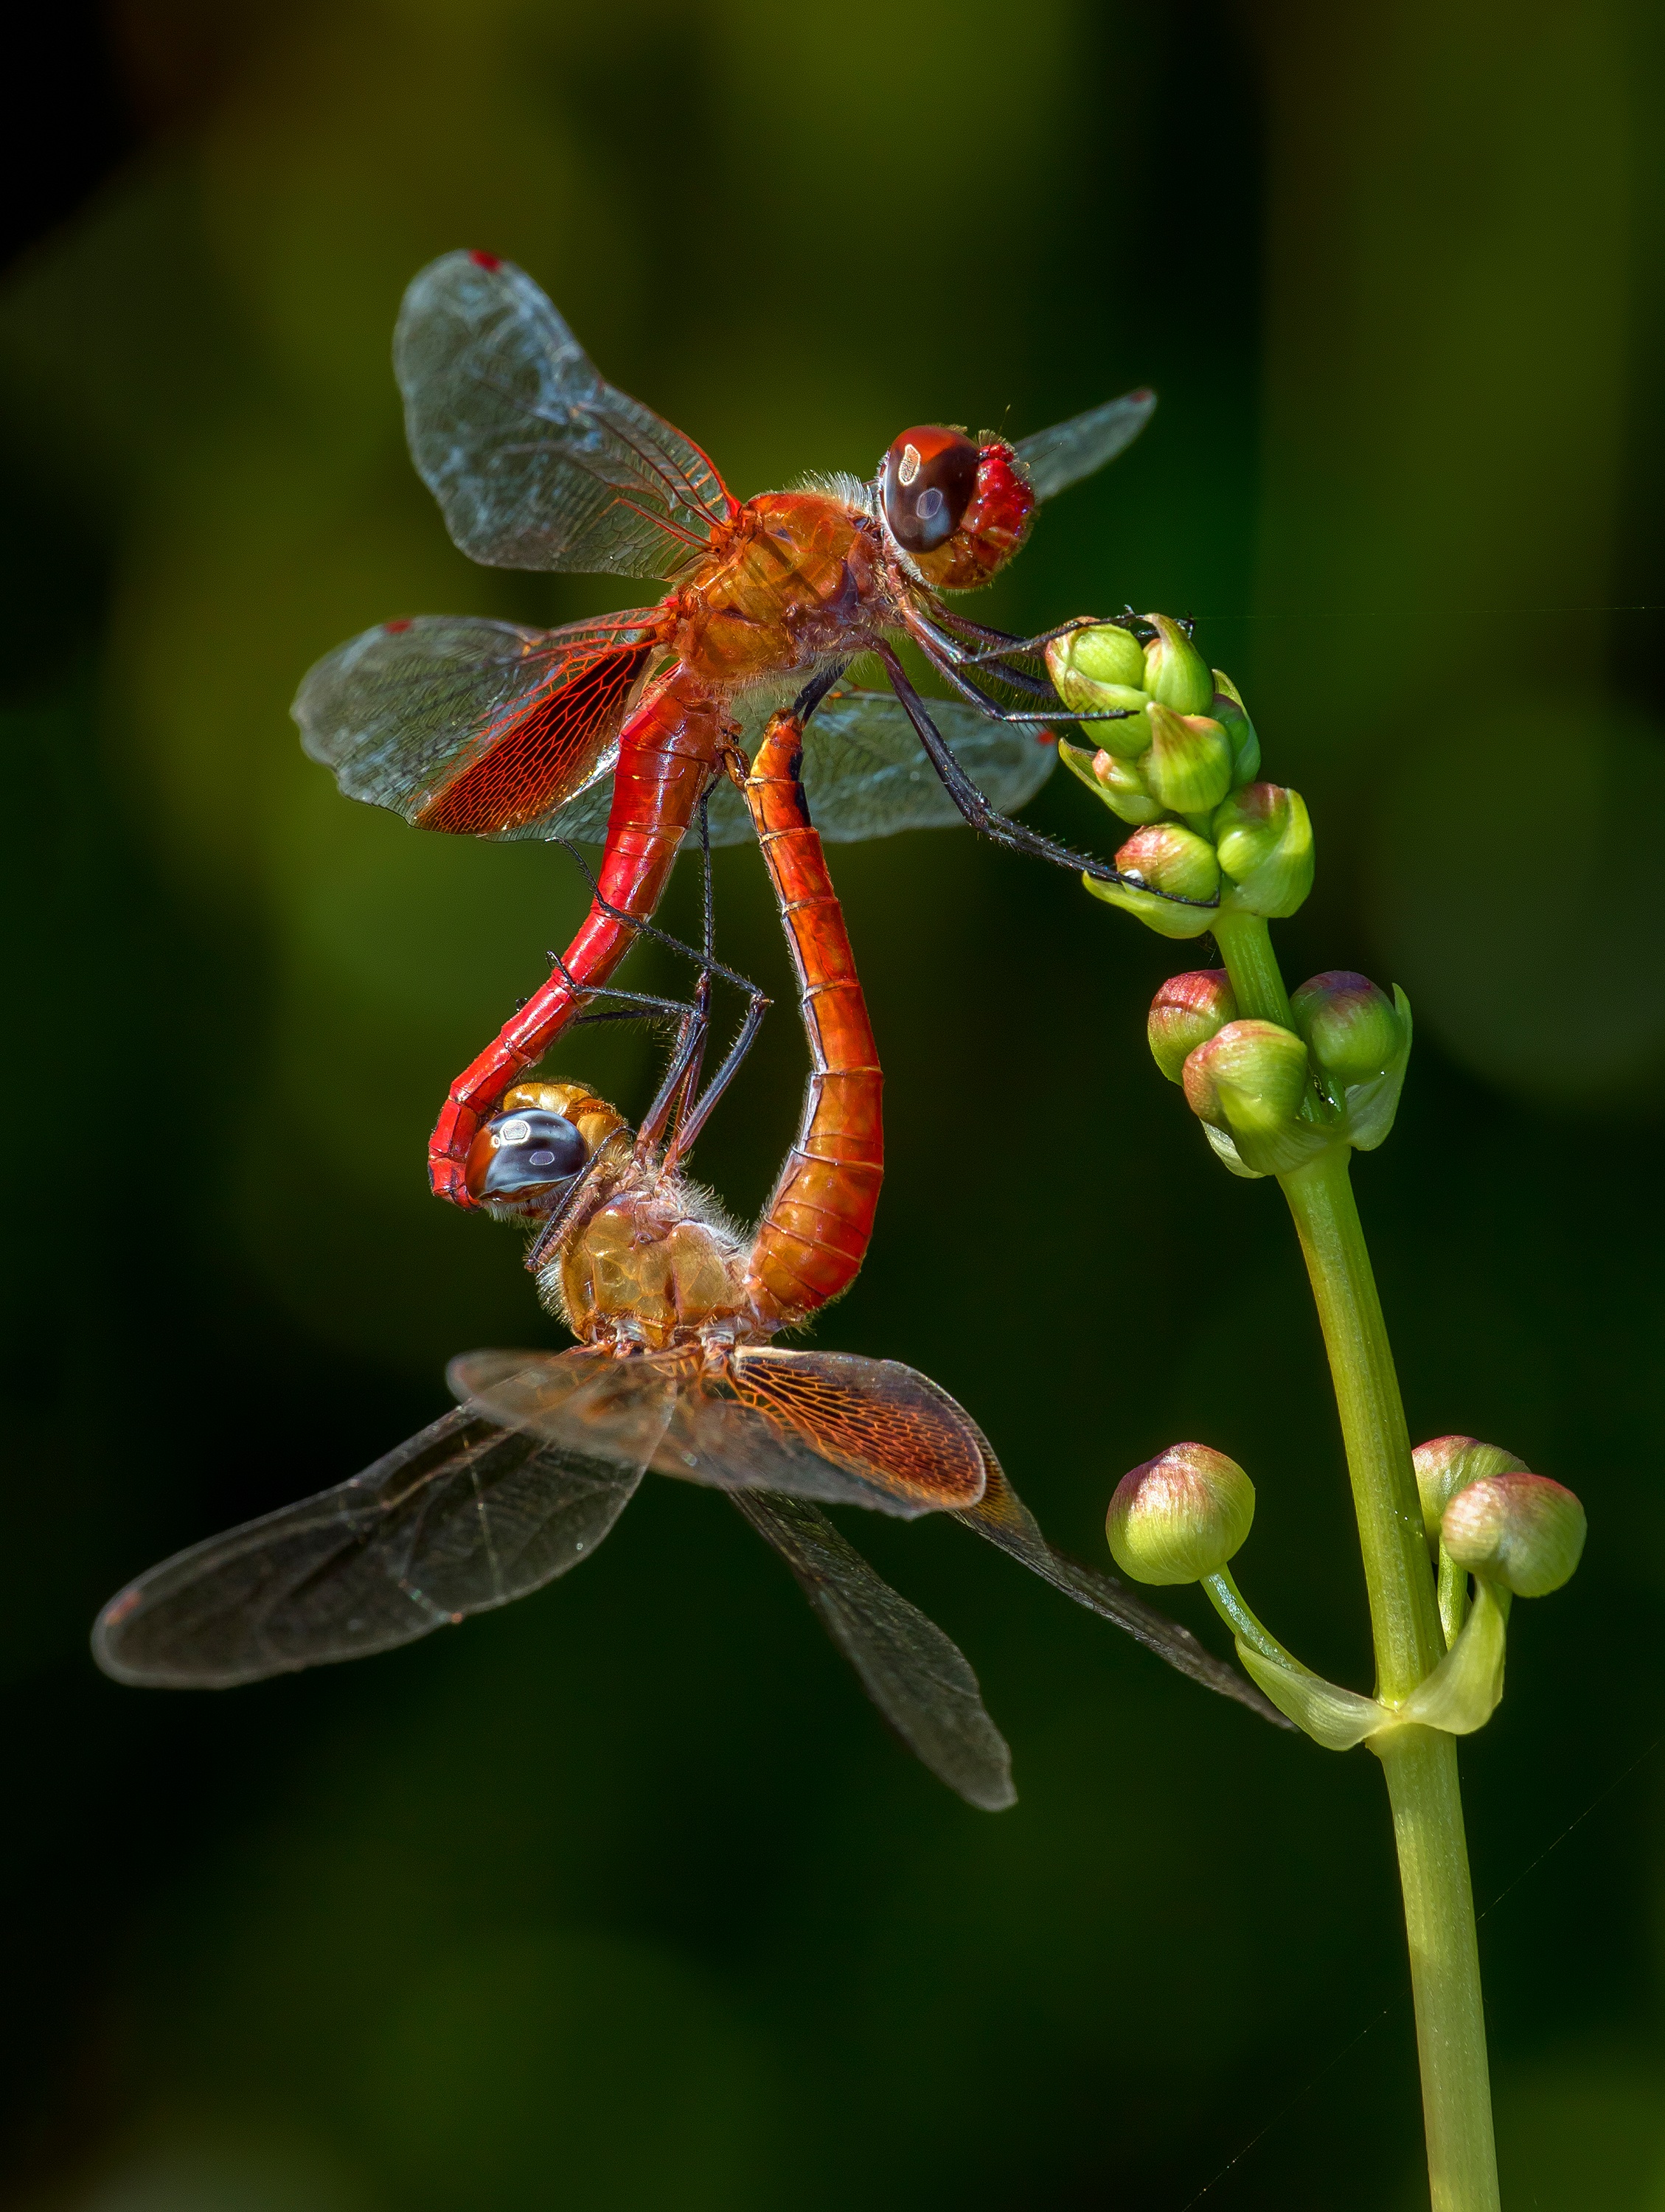
nature, photography, flower, insect, botany, flora, fauna, invertebrate, close up, dragonfly, nectar, macro photography, arthropod, dragonflies and damseflies